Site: brandenburg
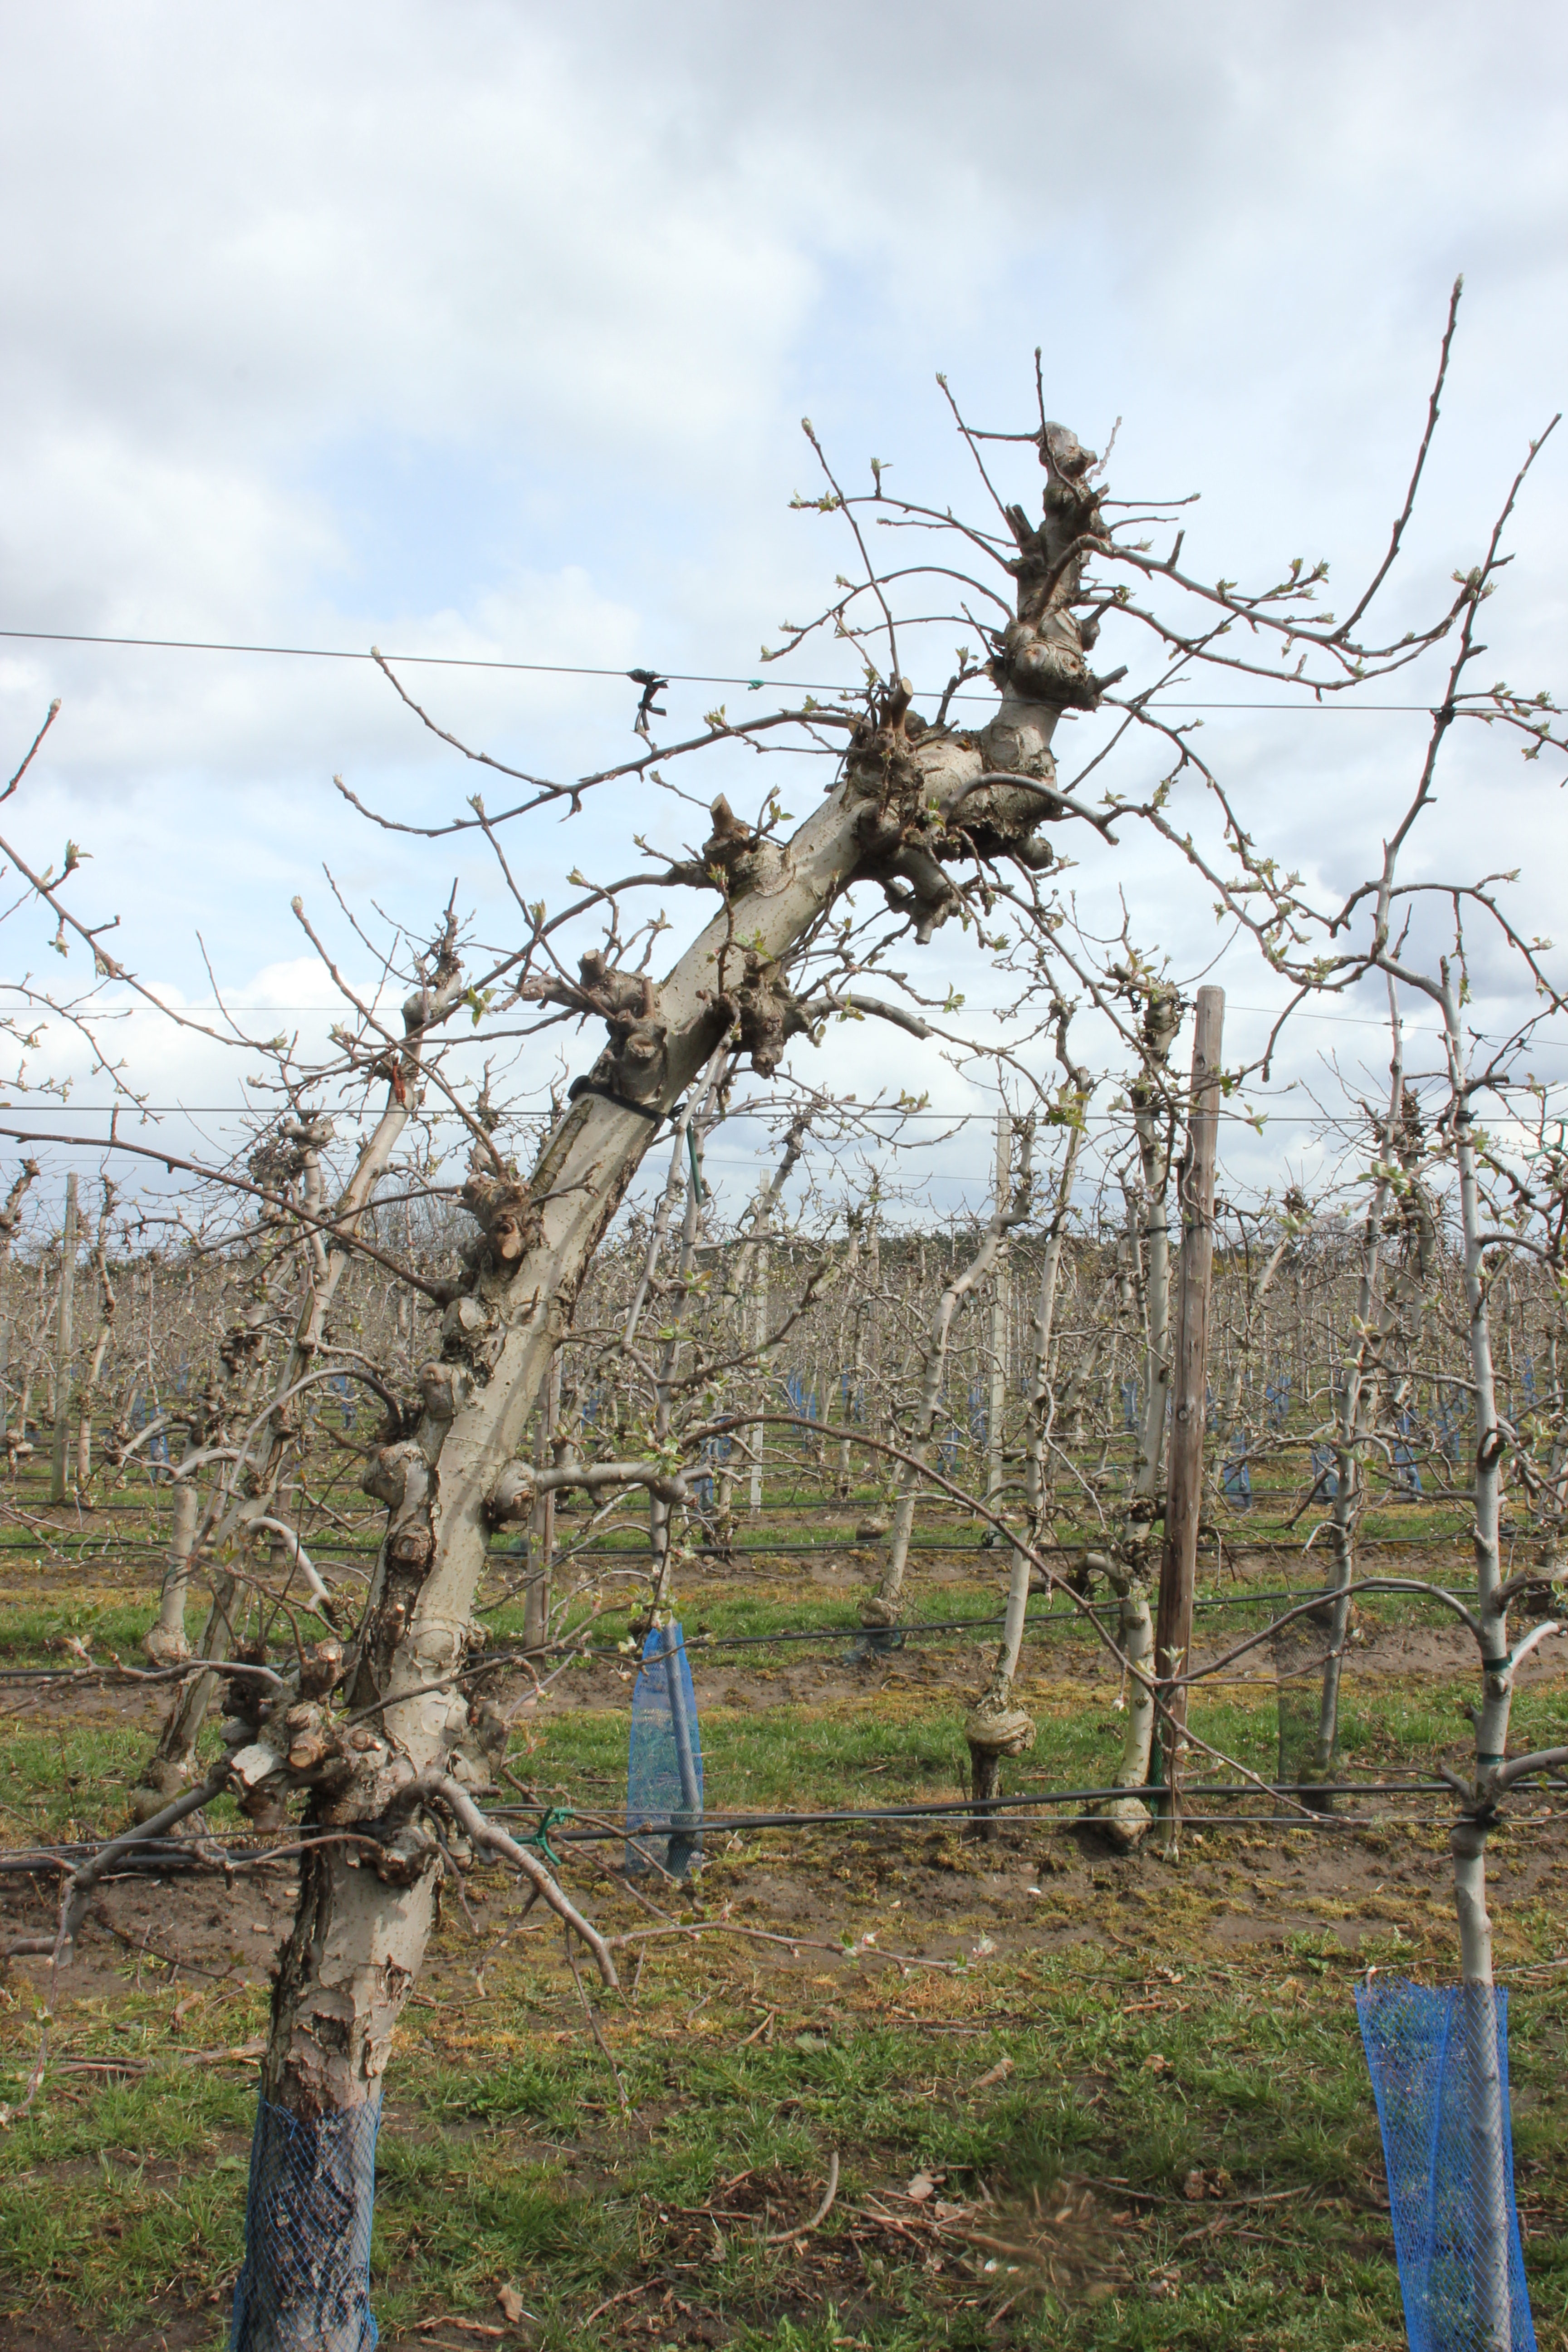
Growth stage (BBCH 55): Inflorescence emergence